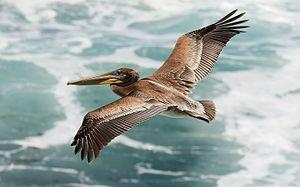
Le Pélican brun est une espèce d'oiseaux de la famille des Pelecanidae.